Showtune (musical)

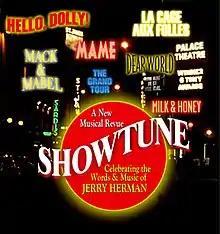
Logo, 2003 New York Production

Showtune is a musical revue celebrating the words and music of Broadway composer and lyricist Jerry Herman. Its title was inspired by Herman's autobiography of the same name. The revue's original title was "Tune the Grand Up". After its 1985 San Francisco premiere and several regional productions through the 1990s, the piece played in the West End in 1998 under the title "The Best of Times", and Off-Broadway in 2003, titled "Showtune".